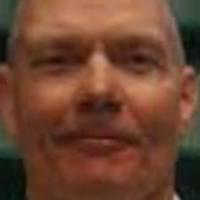
Age group: age 41-55